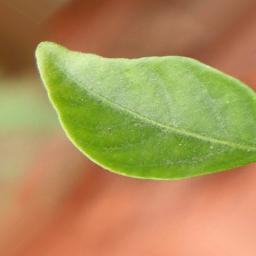
Label: healthy